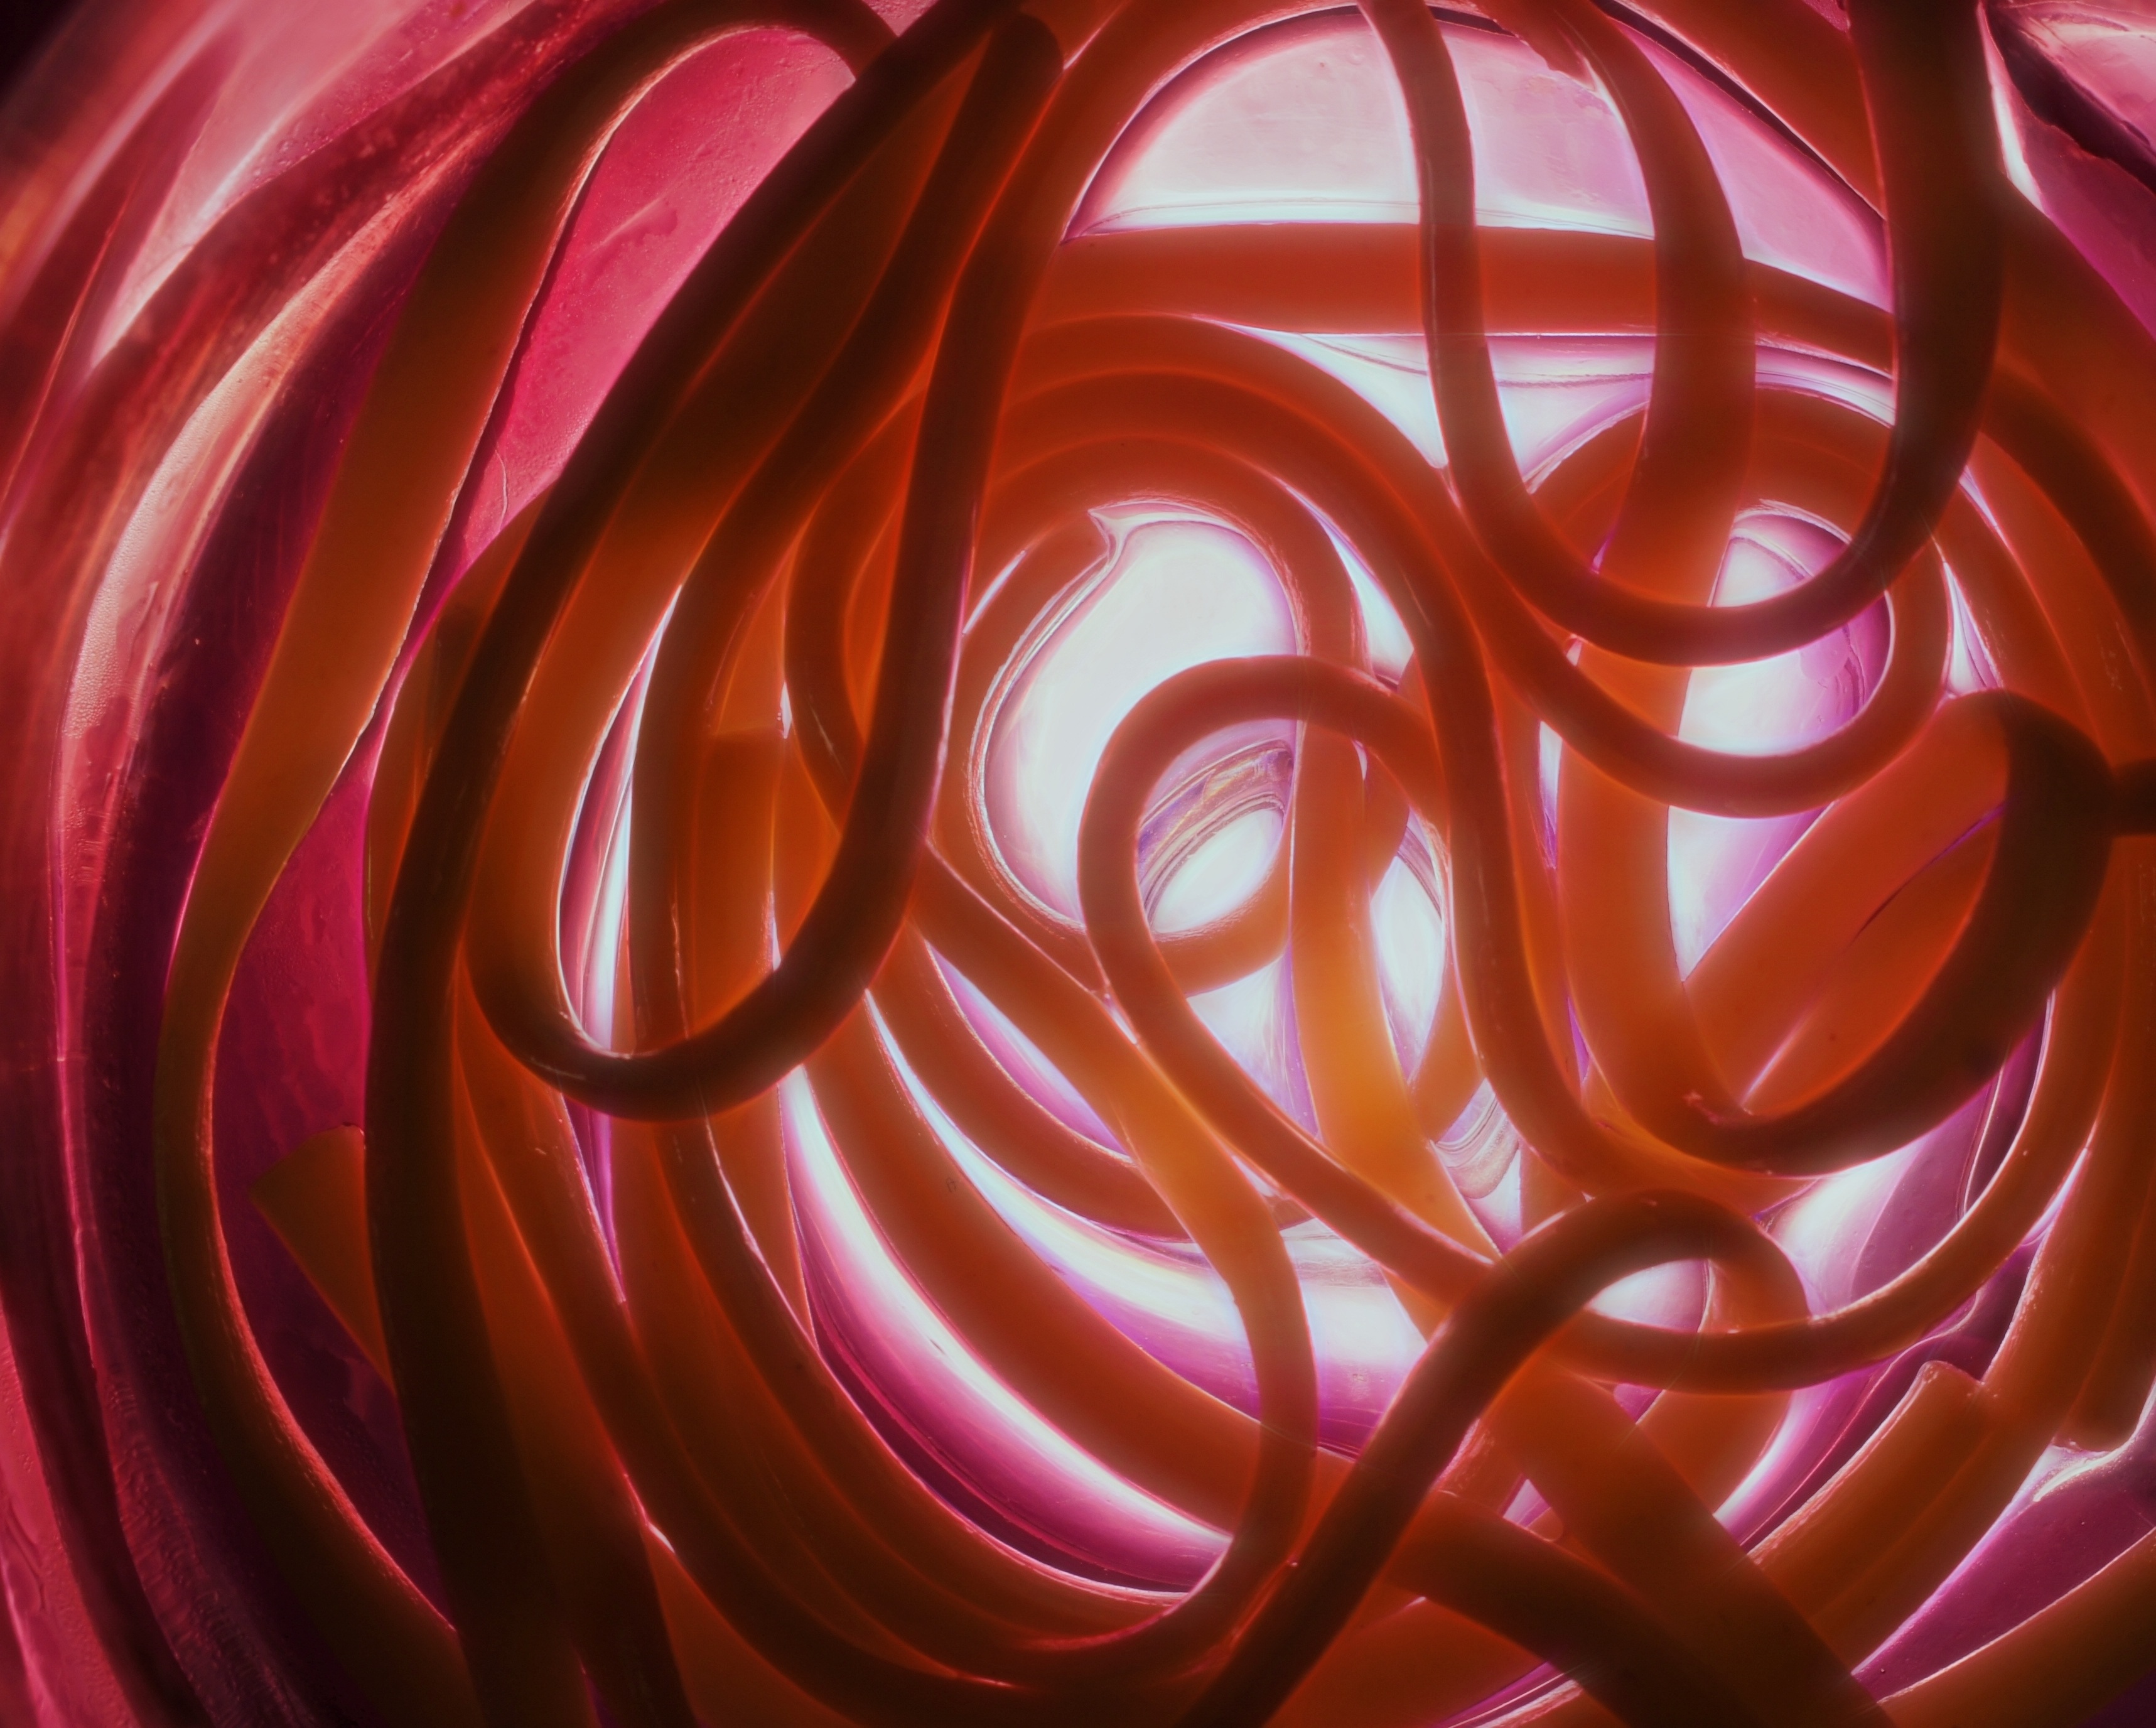
creative, light, abstract, white, spiral, flower, petal, pattern, line, meal, food, red, cooking, color, fresh, flame, colorful, pink, healthy, homemade, pasta, modern, basil, circle, futuristic, noodles, art, background, design, dinner, tasty, digital, organ, shape, spaghetti, italian, traditional, multicoloured, taste, macro photography, modern art, trendy, fettuccine, computer wallpaper, fractal art